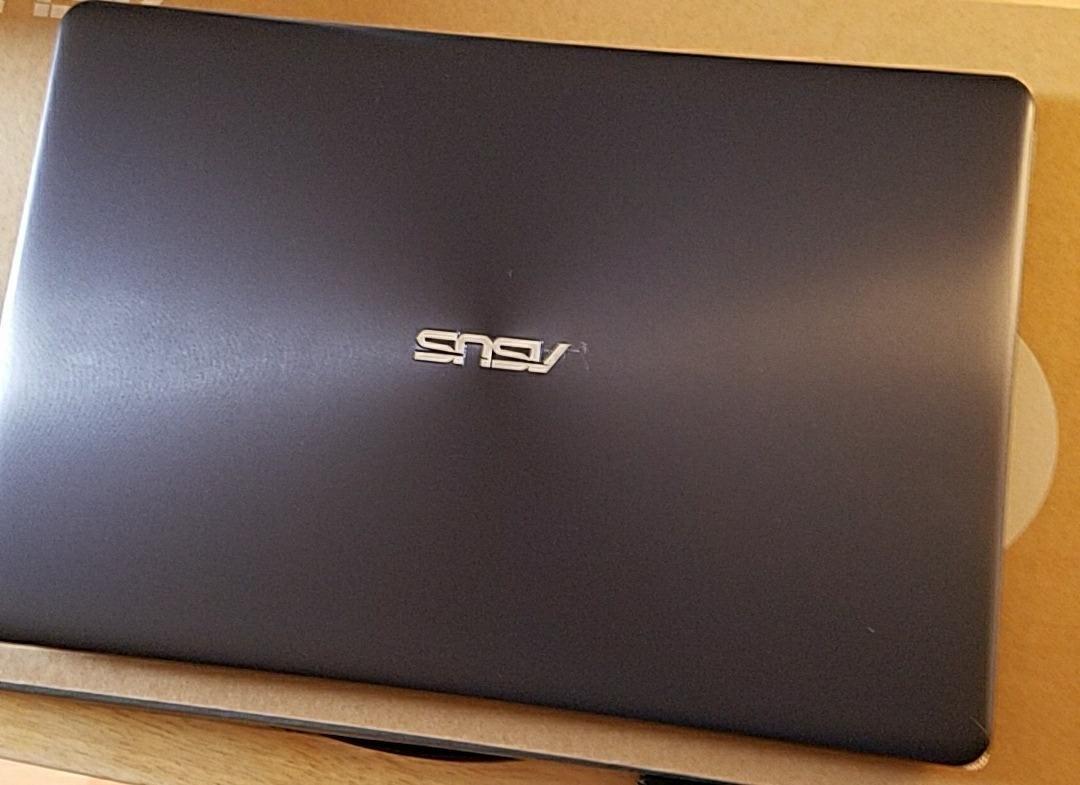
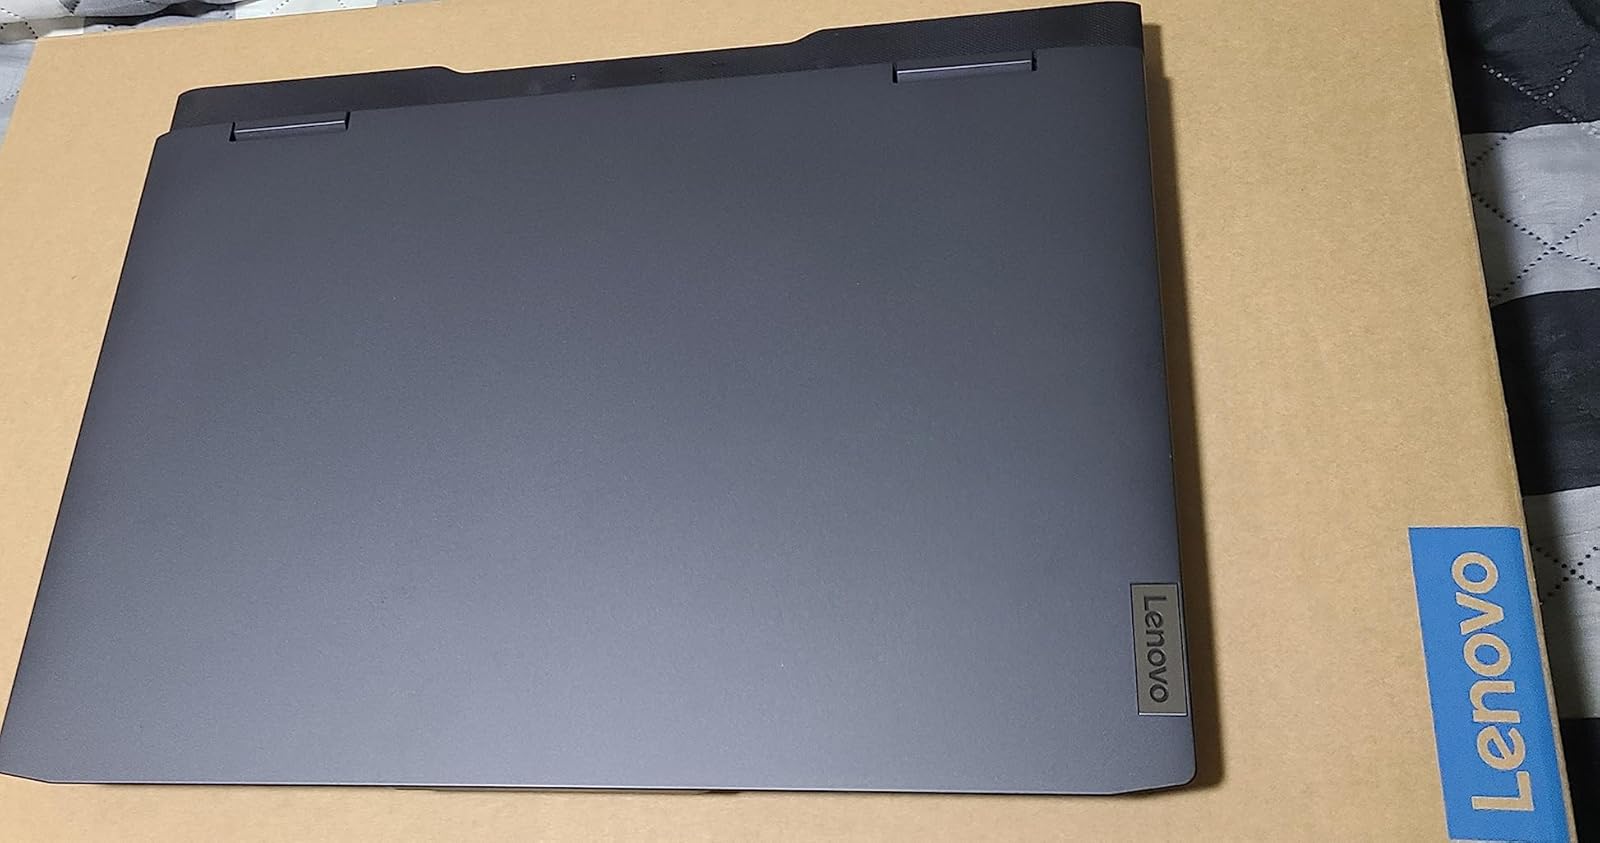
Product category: laptop
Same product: no